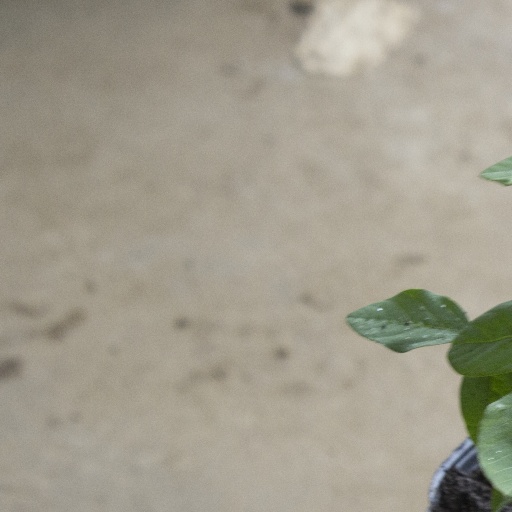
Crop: soybean